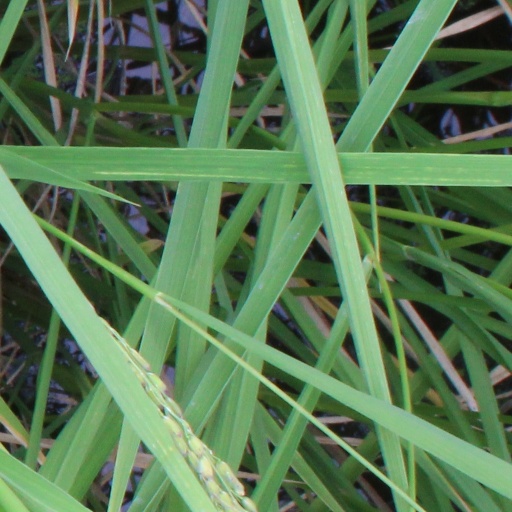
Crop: rice